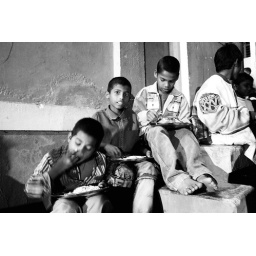
The boys in the children's home eating dinner.